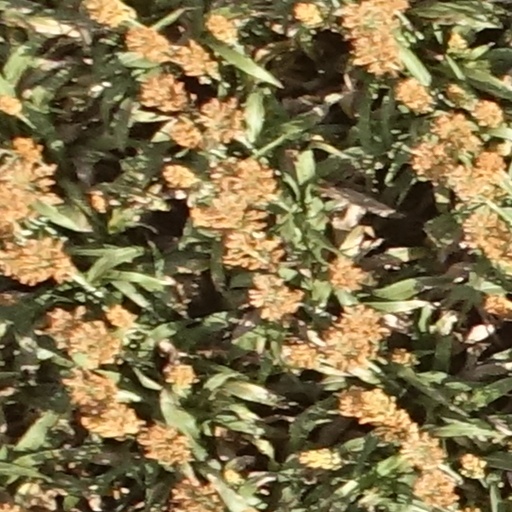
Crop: sorghum